Andy Pettitte

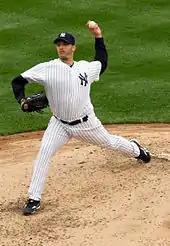
Pettitte pitching in 2010

Pettitte filed for free agency after the 2009 season. He re-signed with the Yankees, receiving a one-year contract worth $11.75 million. In the first half of the 2010 season, Pettitte went 11–2 with a 2.70 ERA, earning an appearance in the 2010 Major League Baseball All-Star Game. Pettitte finished the season with an 11–3 record and a 3.28 ERA, his lowest since 2005.